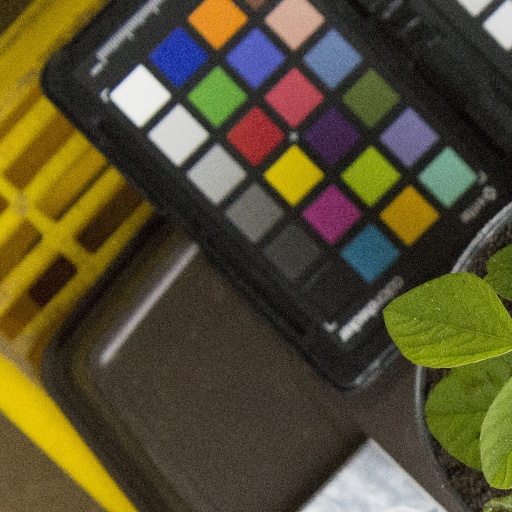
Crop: soybean